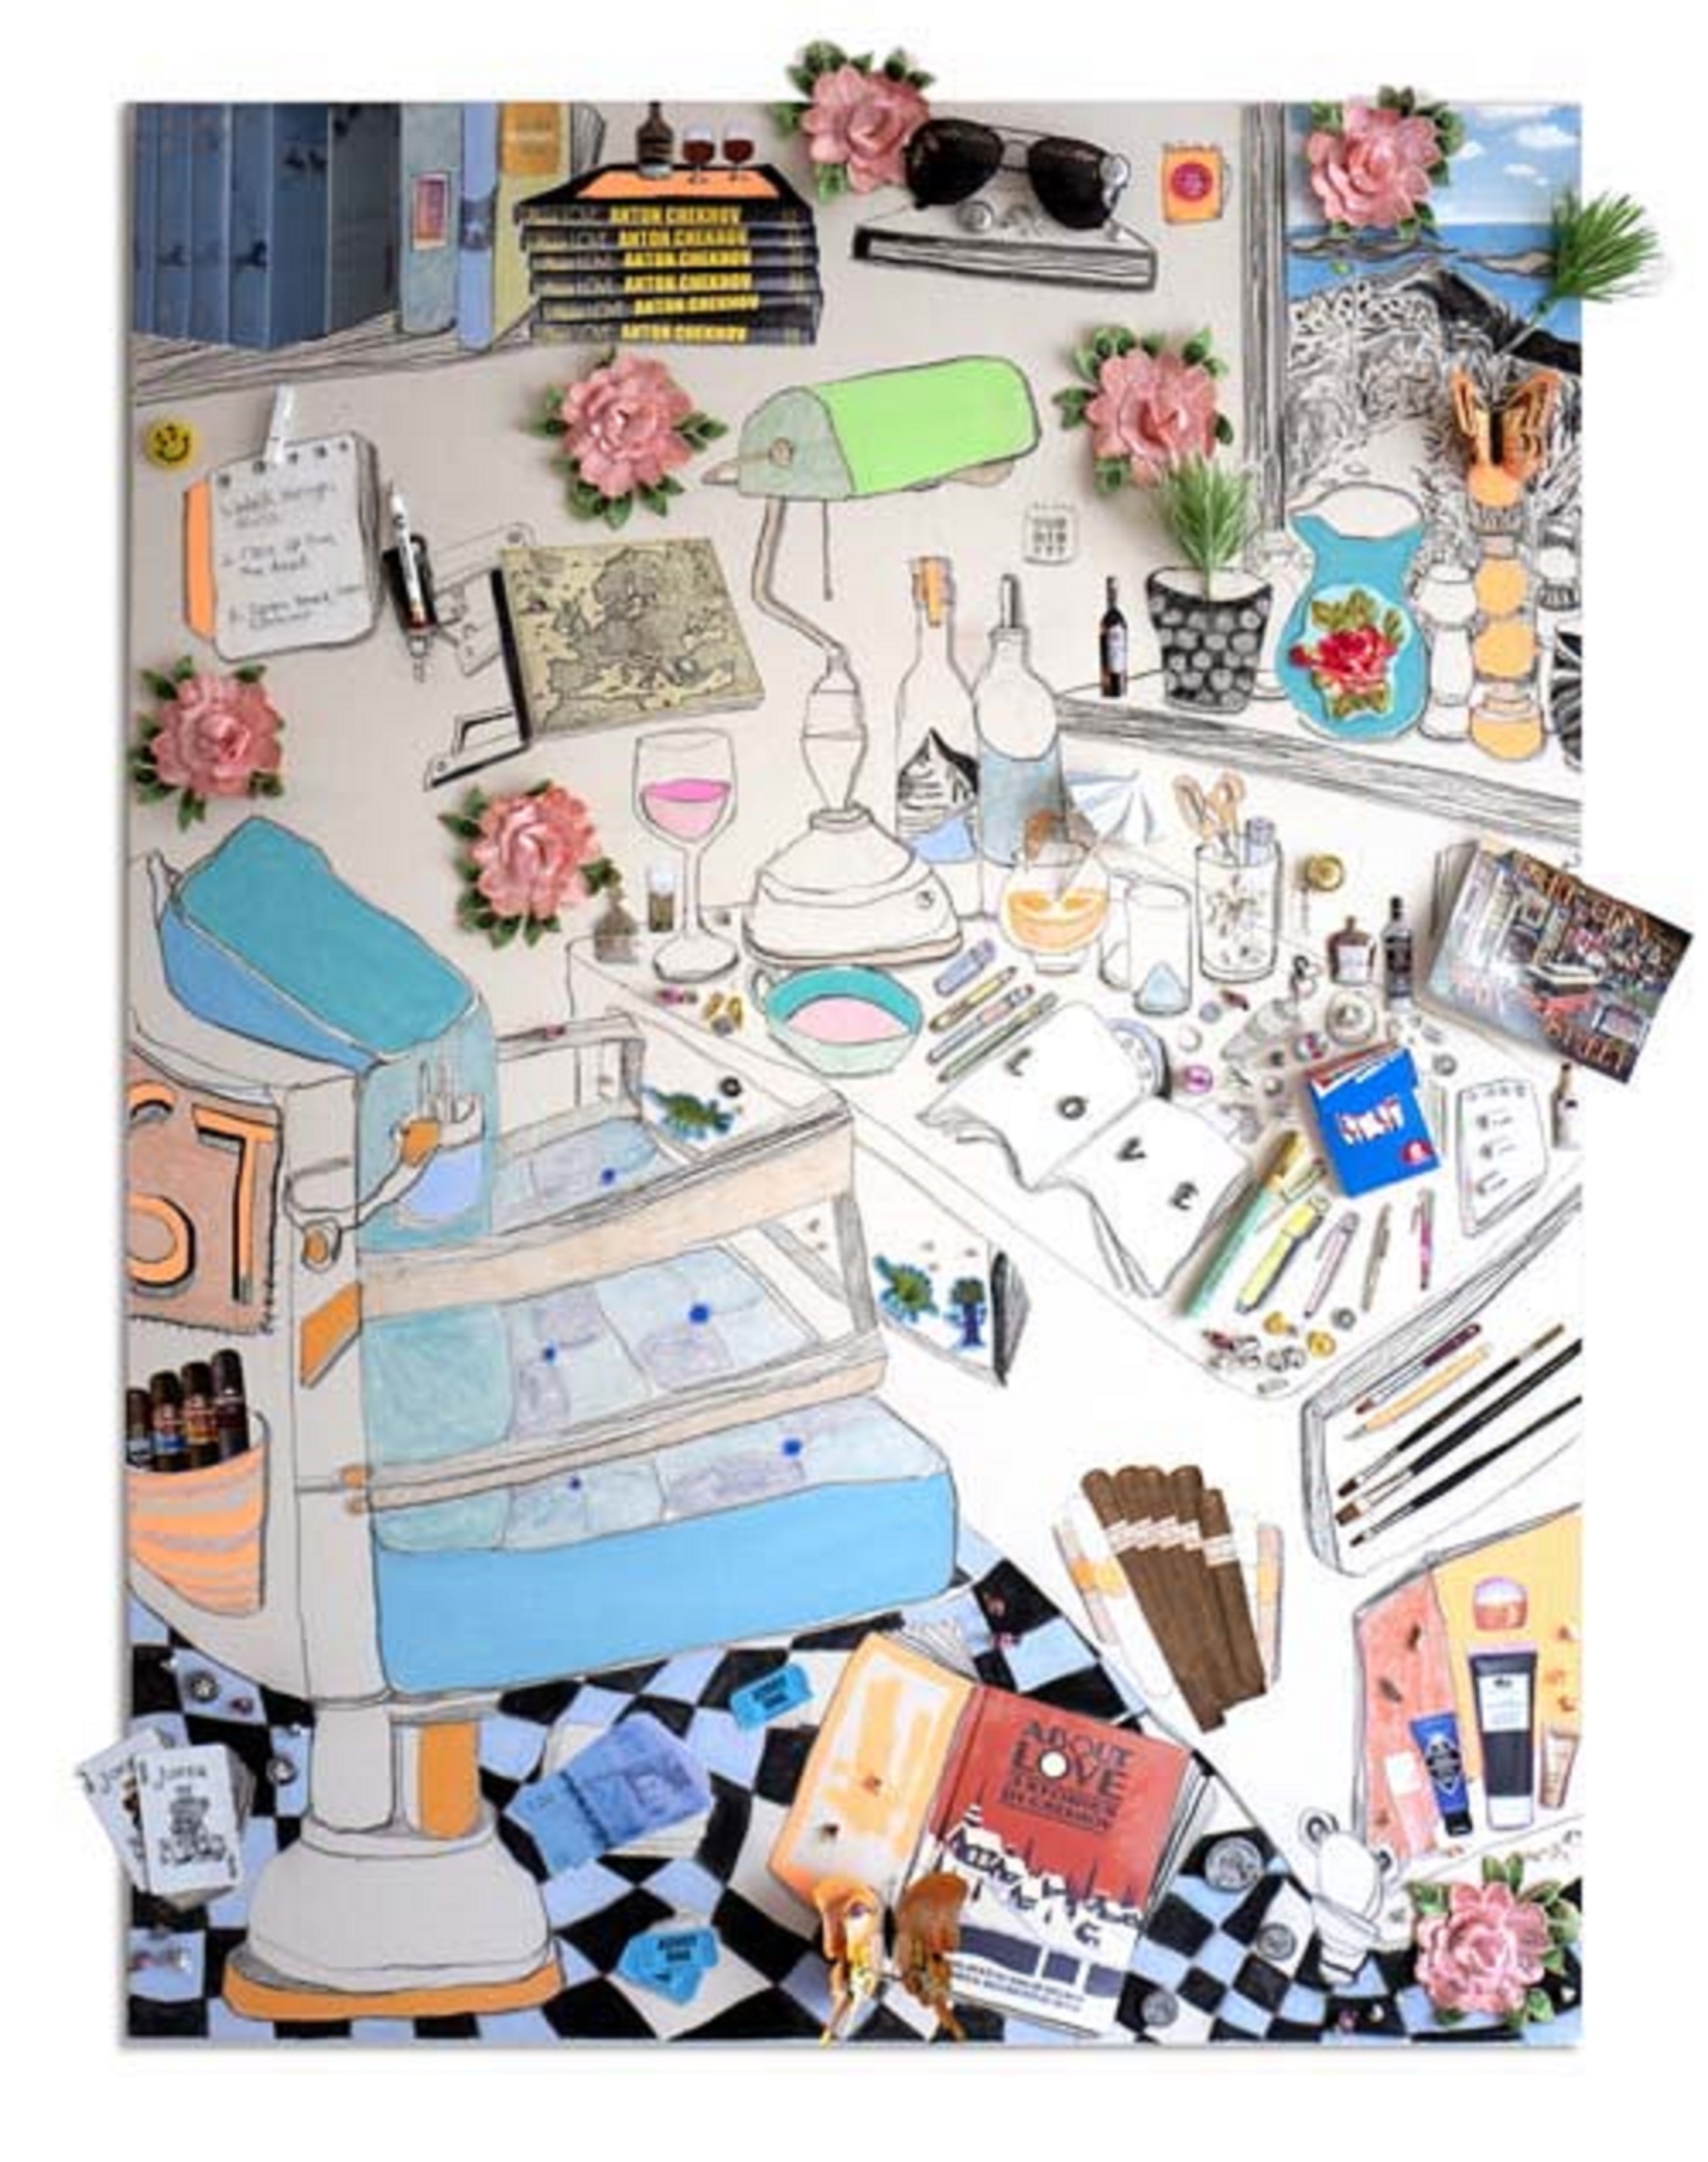
map, art, font, collage, publication, comic book, painting, visual arts, illustration, fictional character, urban design, pattern, room, graphics, graphic design, fiction, paper, photomontage, collection, sketch, drawing, recreation, paper product, clip art